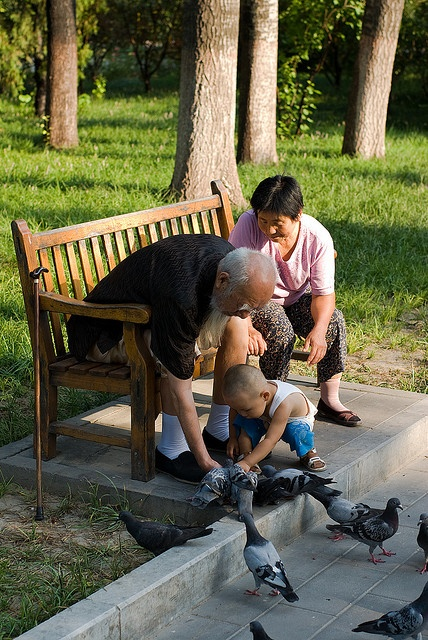
A family sitting on a park bench feeding pigeons on the ground.
A man sitting on a bench with a  woman next to a  child.
An elderly couple and a young boy feeding pigeons.
The man, woman, and child are feeding the ducks

Two adults and child at park bench playing with pigeons.